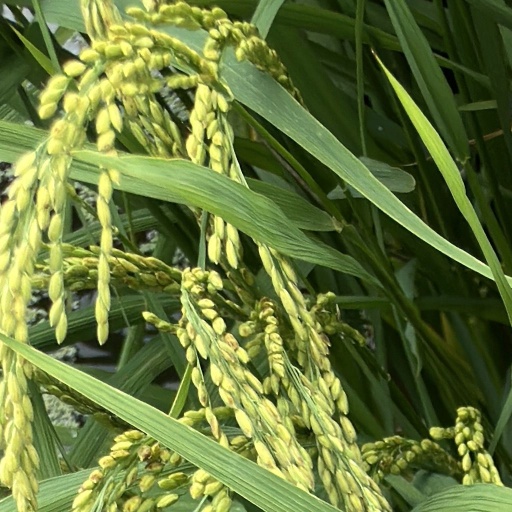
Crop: rice